New Road, Worcester

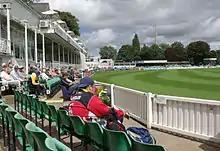

Visit Worcestershire New Road is a cricket ground in the English city of Worcester. The home of Worcestershire County Cricket Club since 1896, it has been rated as one of the world's most beautiful cricket grounds.